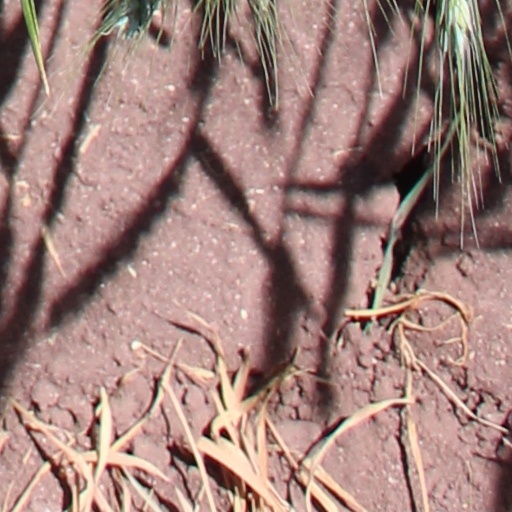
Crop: wheat